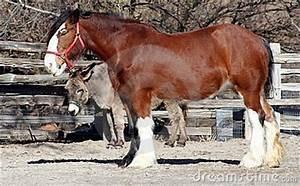
horse